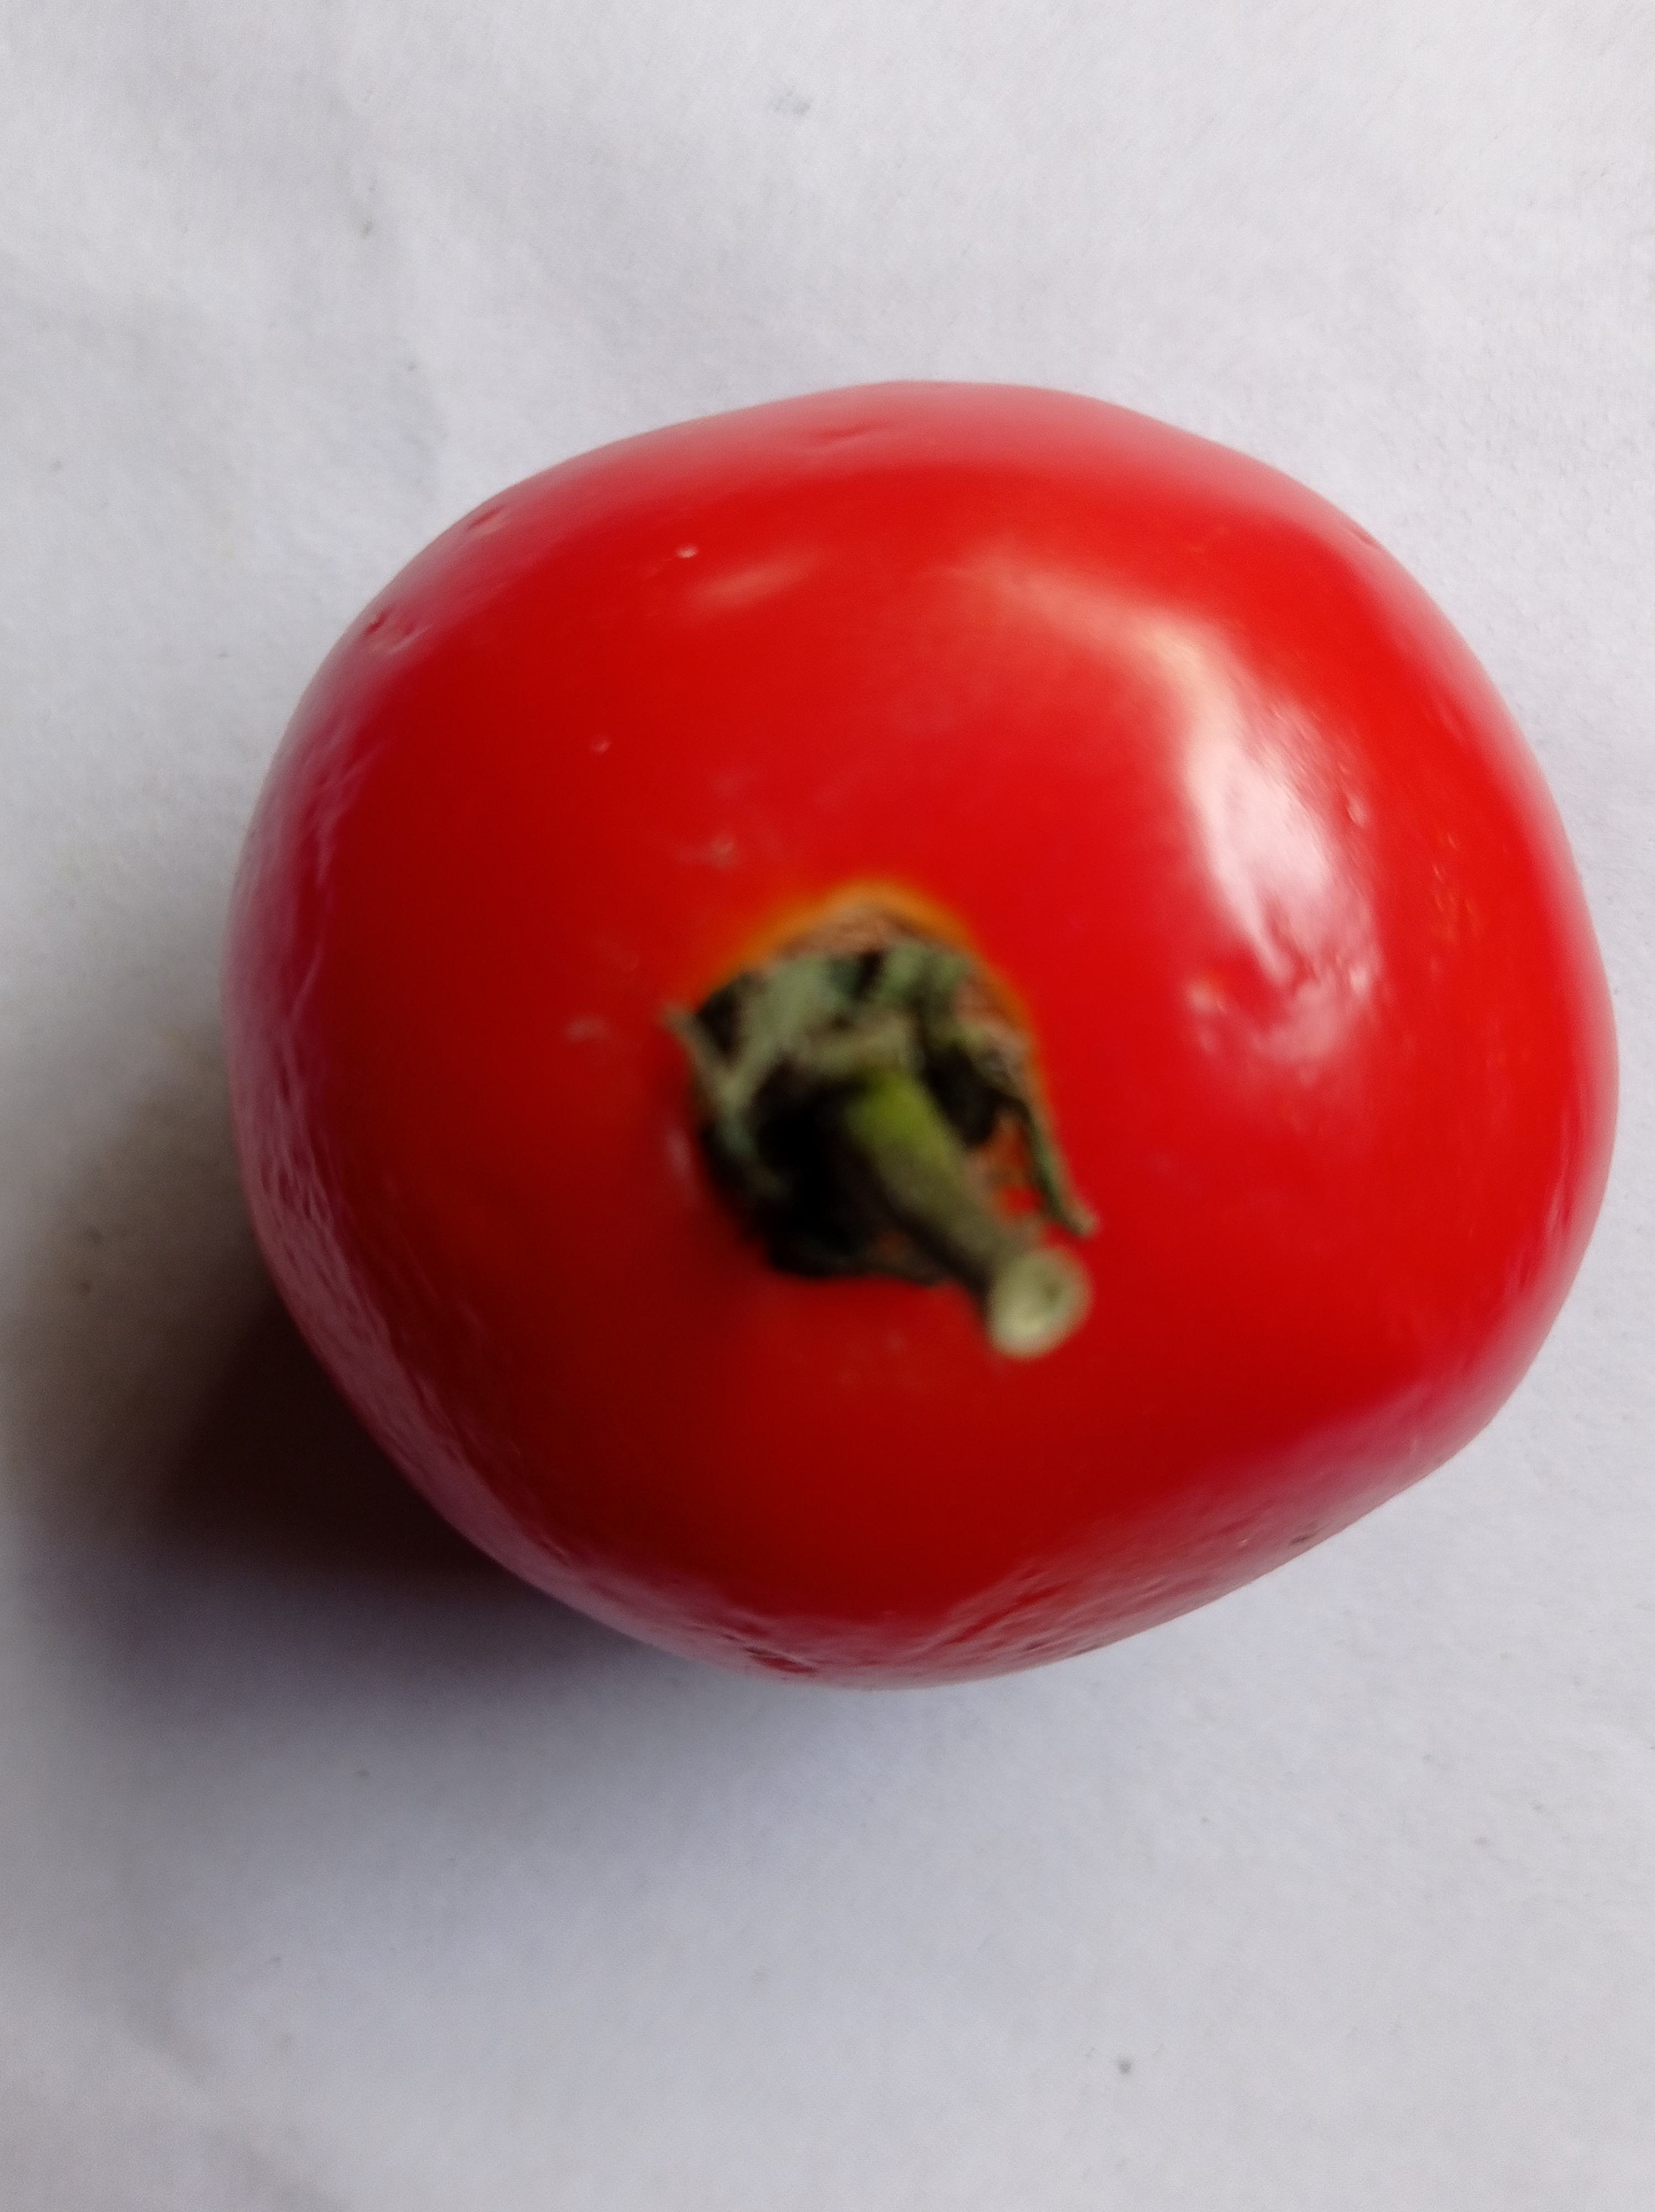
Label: Fresh